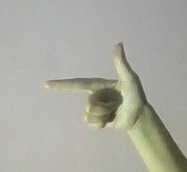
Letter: yaa